Gunfight at the O.K. Corral

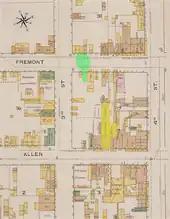
Annotated 1886 fire map of Tombstone indicating the actual shootout location (in green) and the O.K. Corral (in yellow) on the other side of the block

At around 1:30–2:00 p.m., after Tom had been pistol-whipped by Wyatt, Ike's 19-year-old younger brother Billy Clanton and Tom's older brother Frank McLaury arrived in town. They had heard from their neighbor, Ed "Old Man" Frink, that Ike had been stirring up trouble in town overnight, and they had ridden into town on horseback to back up their brothers. They arrived from Antelope Springs, east of Tombstone, where they had been rounding up stock and had breakfasted with Ike and Tom the day before. Both Frank and Billy were armed with a revolver and a rifle, as was the custom for riders in the country outside Tombstone. Apache warriors had engaged the U.S. Army near Tombstone just three weeks before the O.K. Corral gunfight, so the need for weapons outside of town was well established and accepted.